Footsteps in the Dark (film)

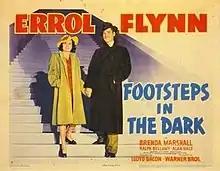
Theatrical release poster

Footsteps in the Dark is a 1941 American comedy mystery film directed by Lloyd Bacon and starring Errol Flynn, Brenda Marshall and Ralph Bellamy. It was produced and distributed by Warner Bros. Flynn plays a novelist and amateur detective investigating a murder. It takes its title from the 1935 play "Footsteps in the Dark" by Ladislas Fodor and also used material from the 1937 play "Blondie White" by Jeffrey Dell.